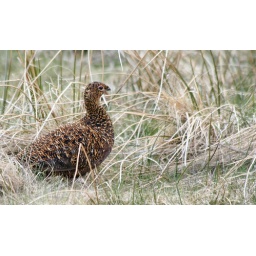
A hen bird beside the road over the Lammermuirs from Longformacus, Scottish Borders